Bull's Head Tavern

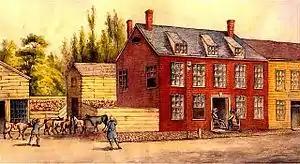
A painting of the Bull's Head Tavern off of Bowery Street in Manhattan, New York, during the American Revolutionary War in 1783

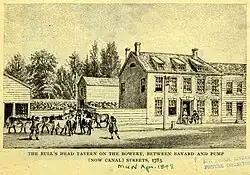
An illustration of the above painting of the Bull's Head Tavern

Bull's Head Tavern was an establishment located on Bowery, a street in Manhattan, New York City.